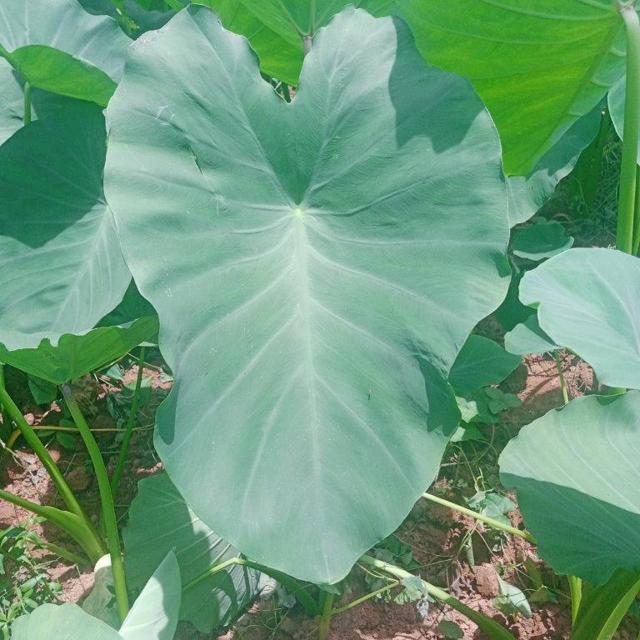
Label: Healthy